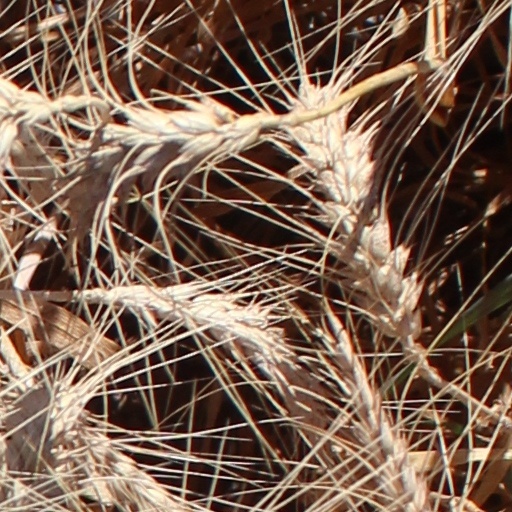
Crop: wheat